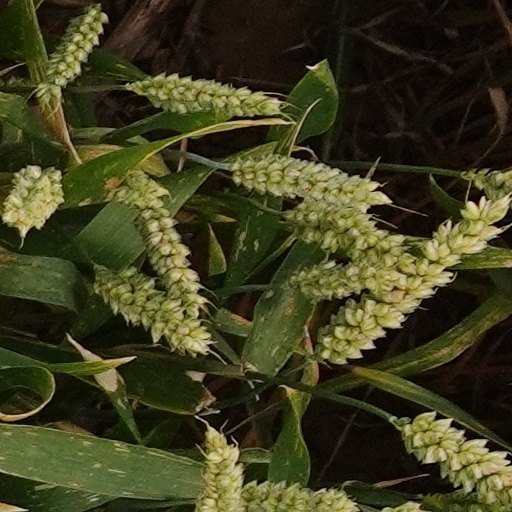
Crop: wheat